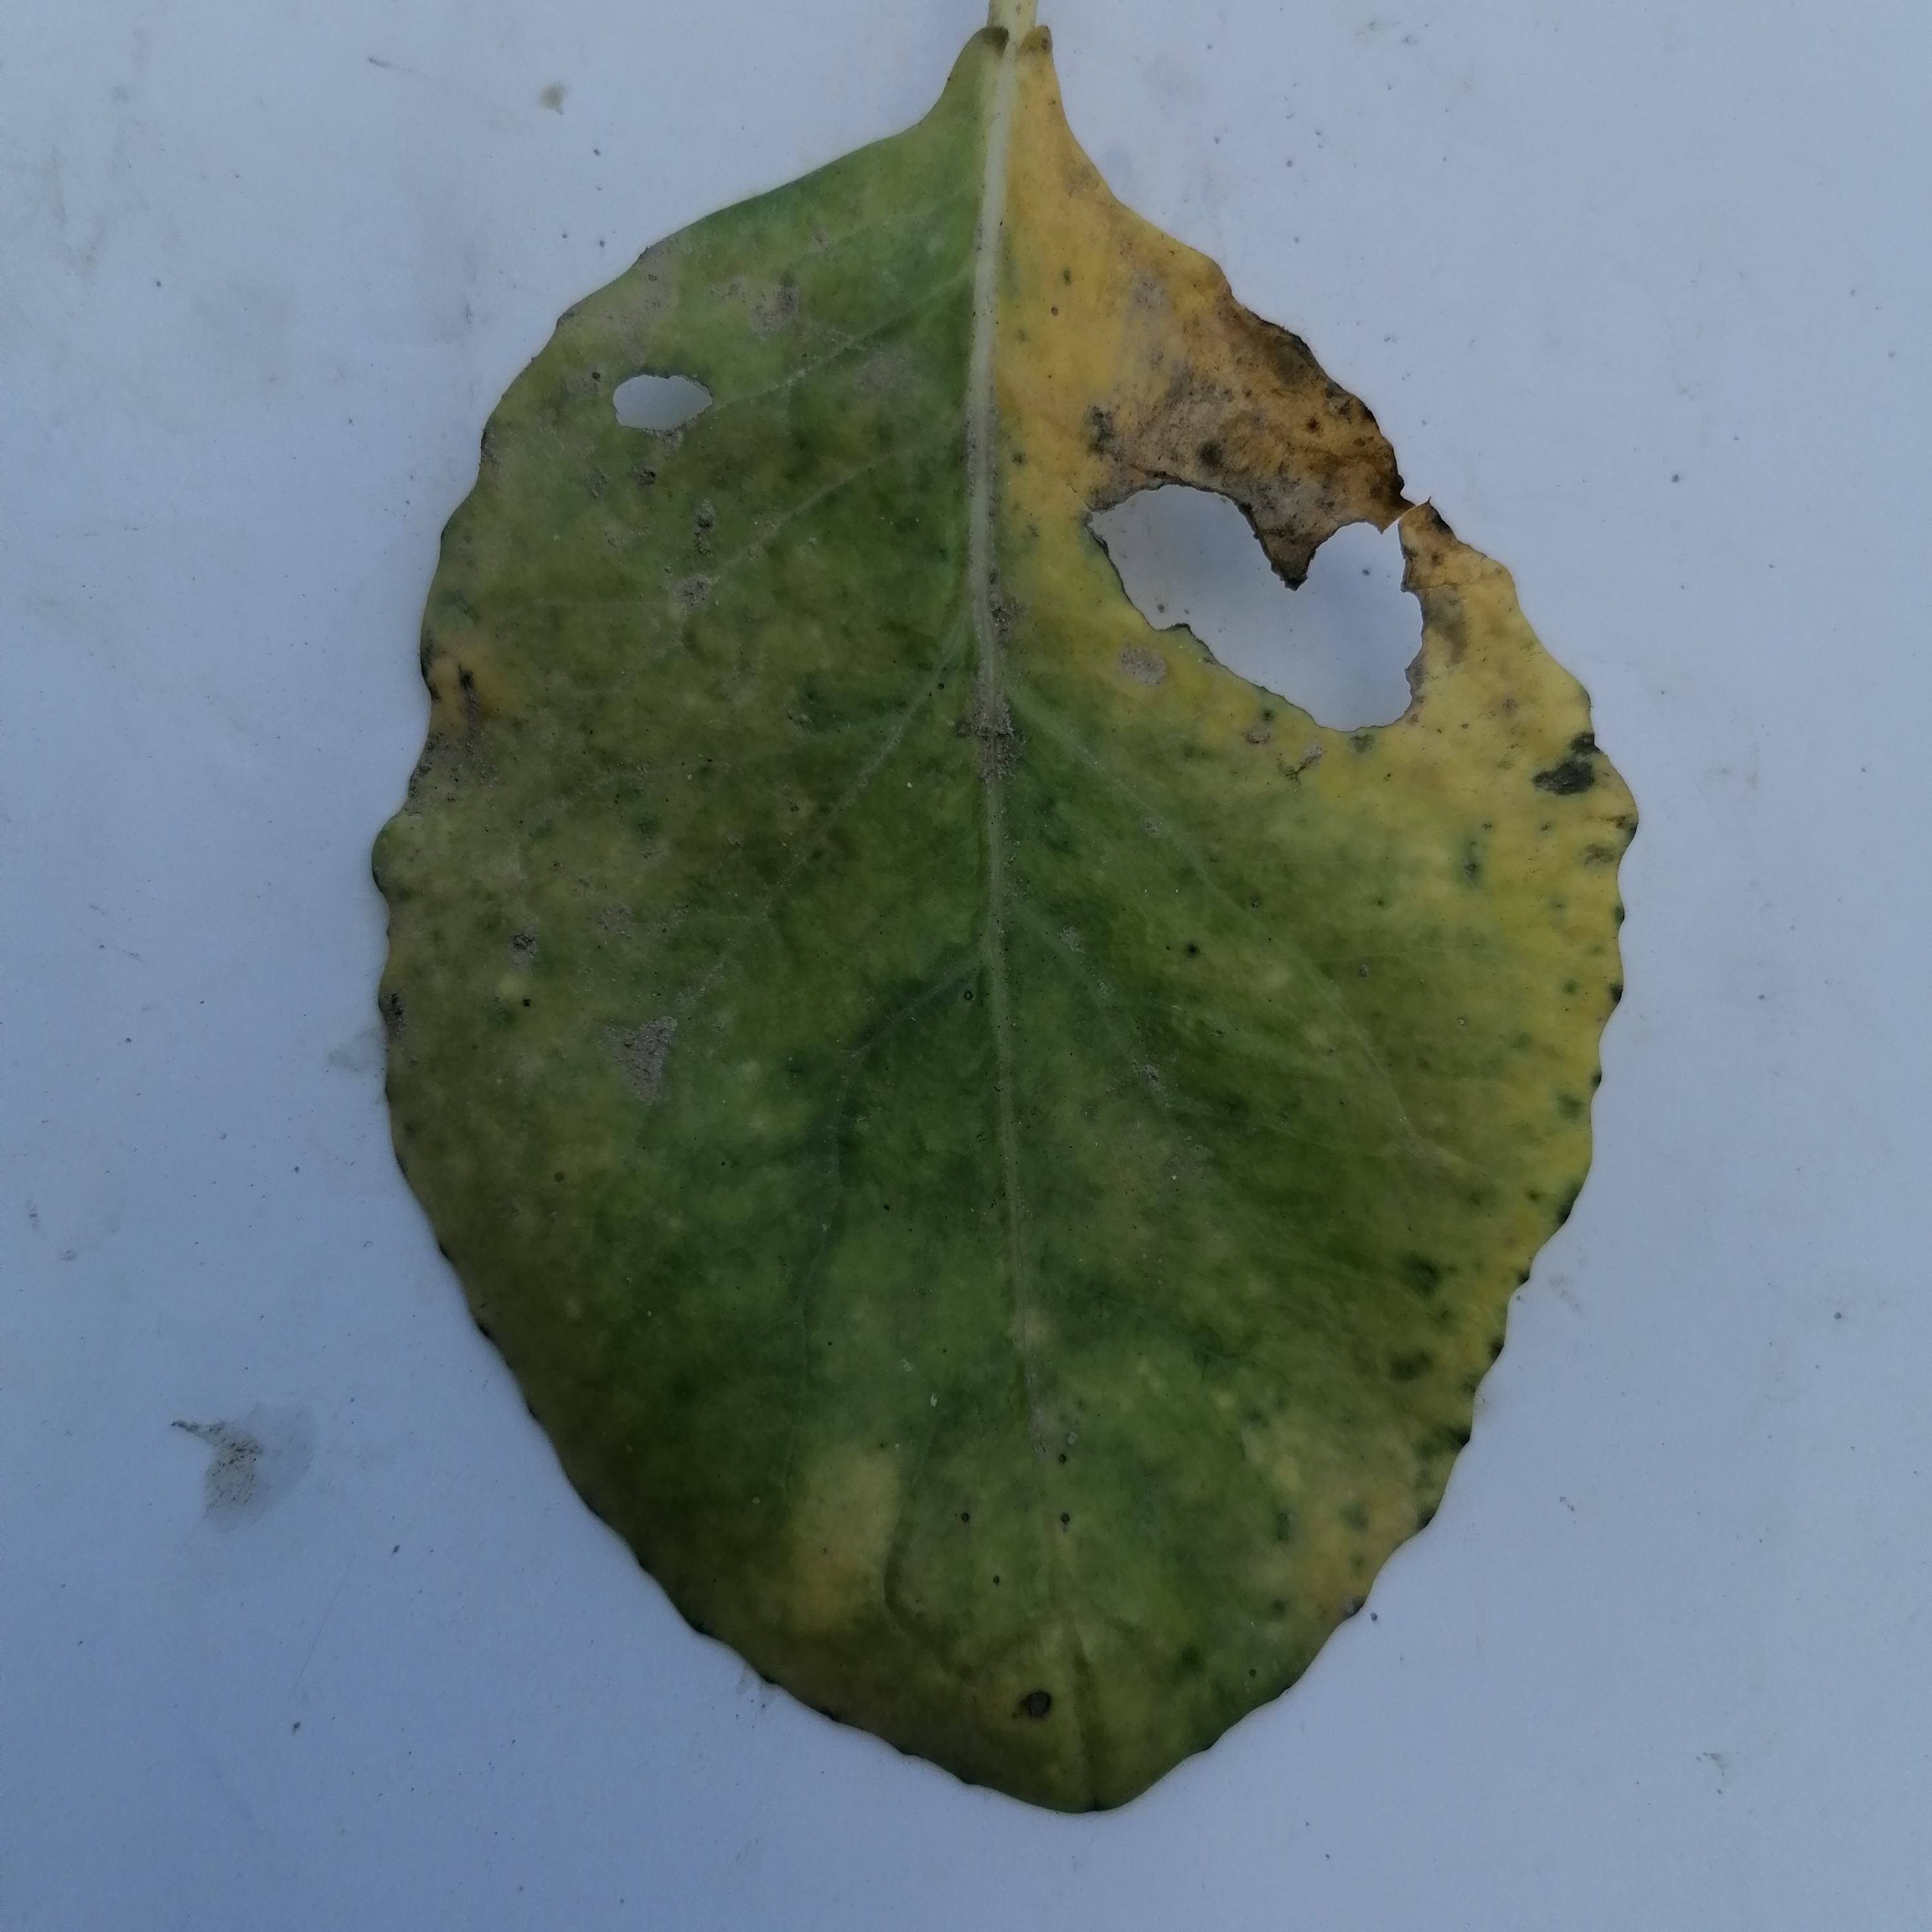
Label: Black Rot